Powis Castle

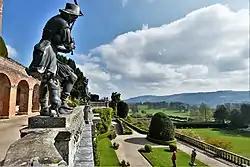
View along the Aviary Terrace

Elisabeth Whittle, the garden historian, considers the gardens at Powis to be "the most important and magnificent [.] in Wales". They mainly survived the 18th-century reaction against the formality of earlier garden design, and are one of the few remaining Baroque gardens in the UK. Although their exact dating is uncertain, the terraces were hewn from the rock at some point between the 1670s and 1705 under the direction of William Winde and later Adrian Duvall, a French gardener from Rouen.